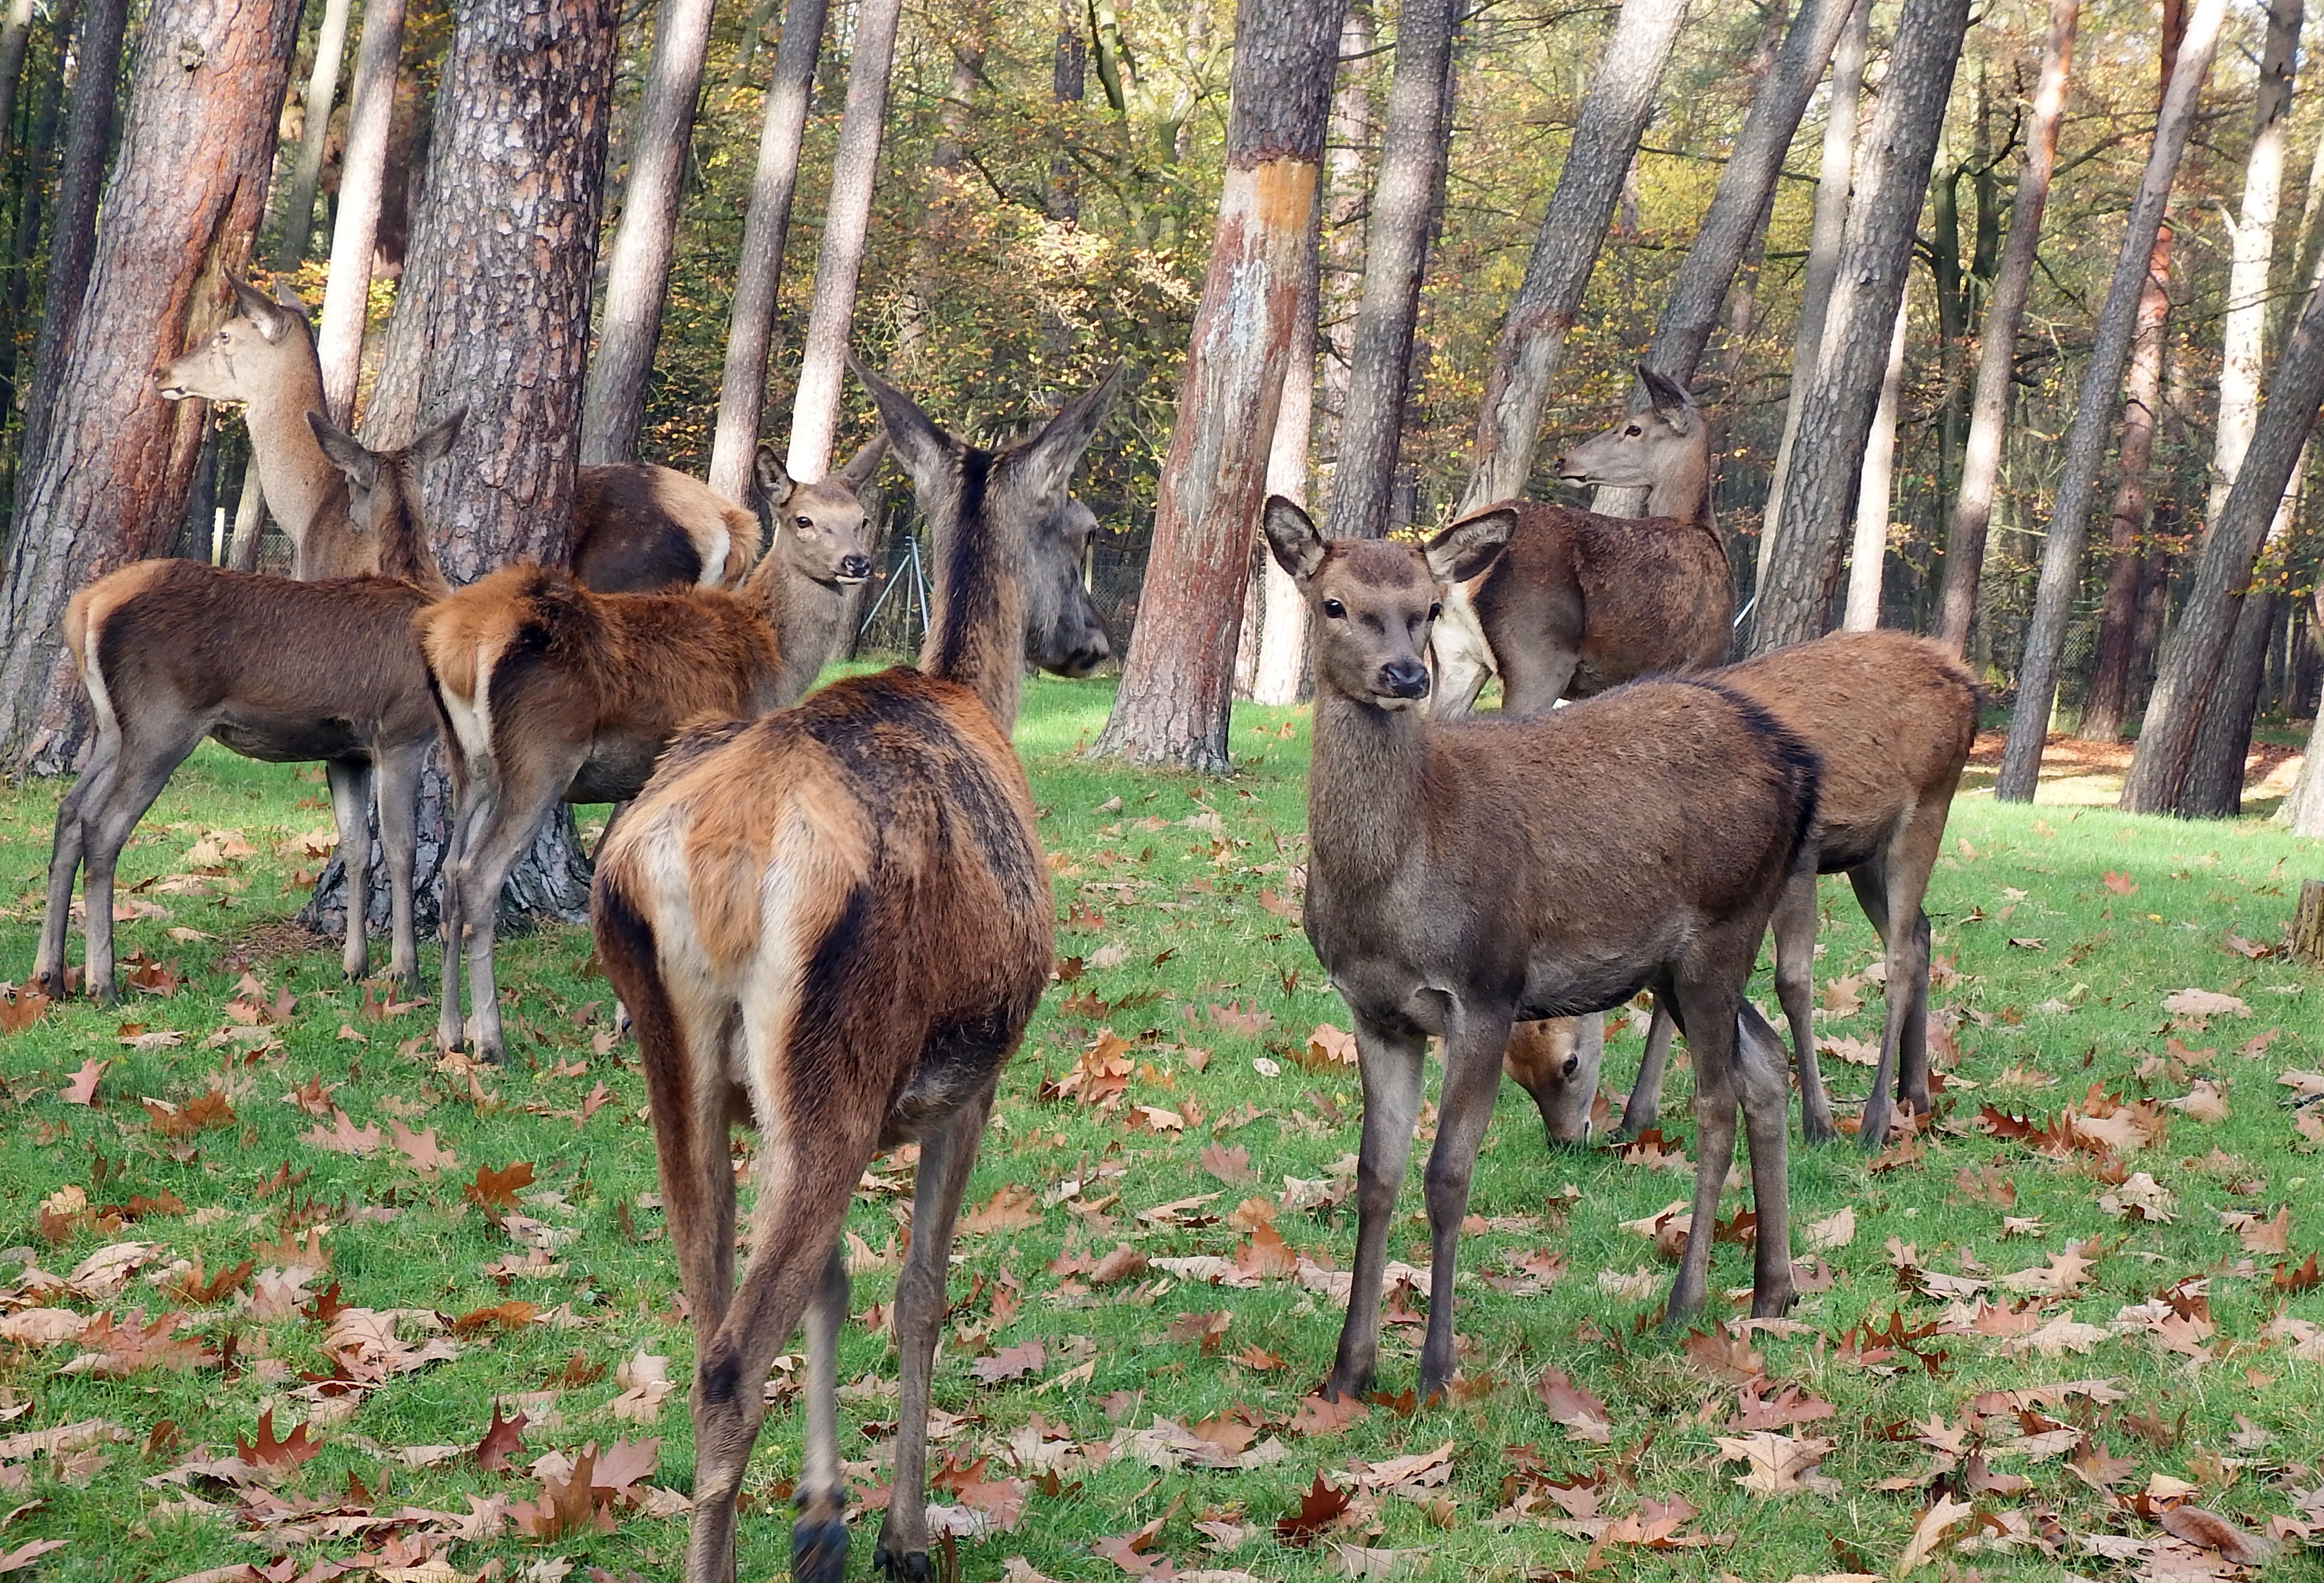
group, flock, wildlife, deer, autumn, mammal, fauna, vertebrate, elk, red deer, white tailed deer